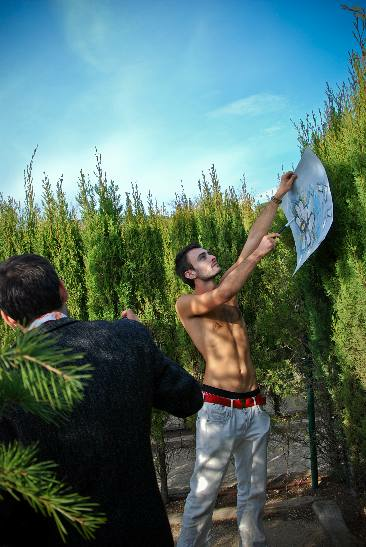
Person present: Yes